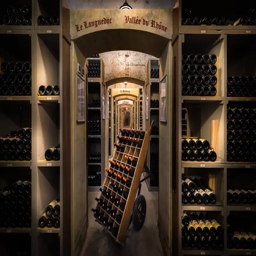
The Prince of Liechtenstein's wine cellars